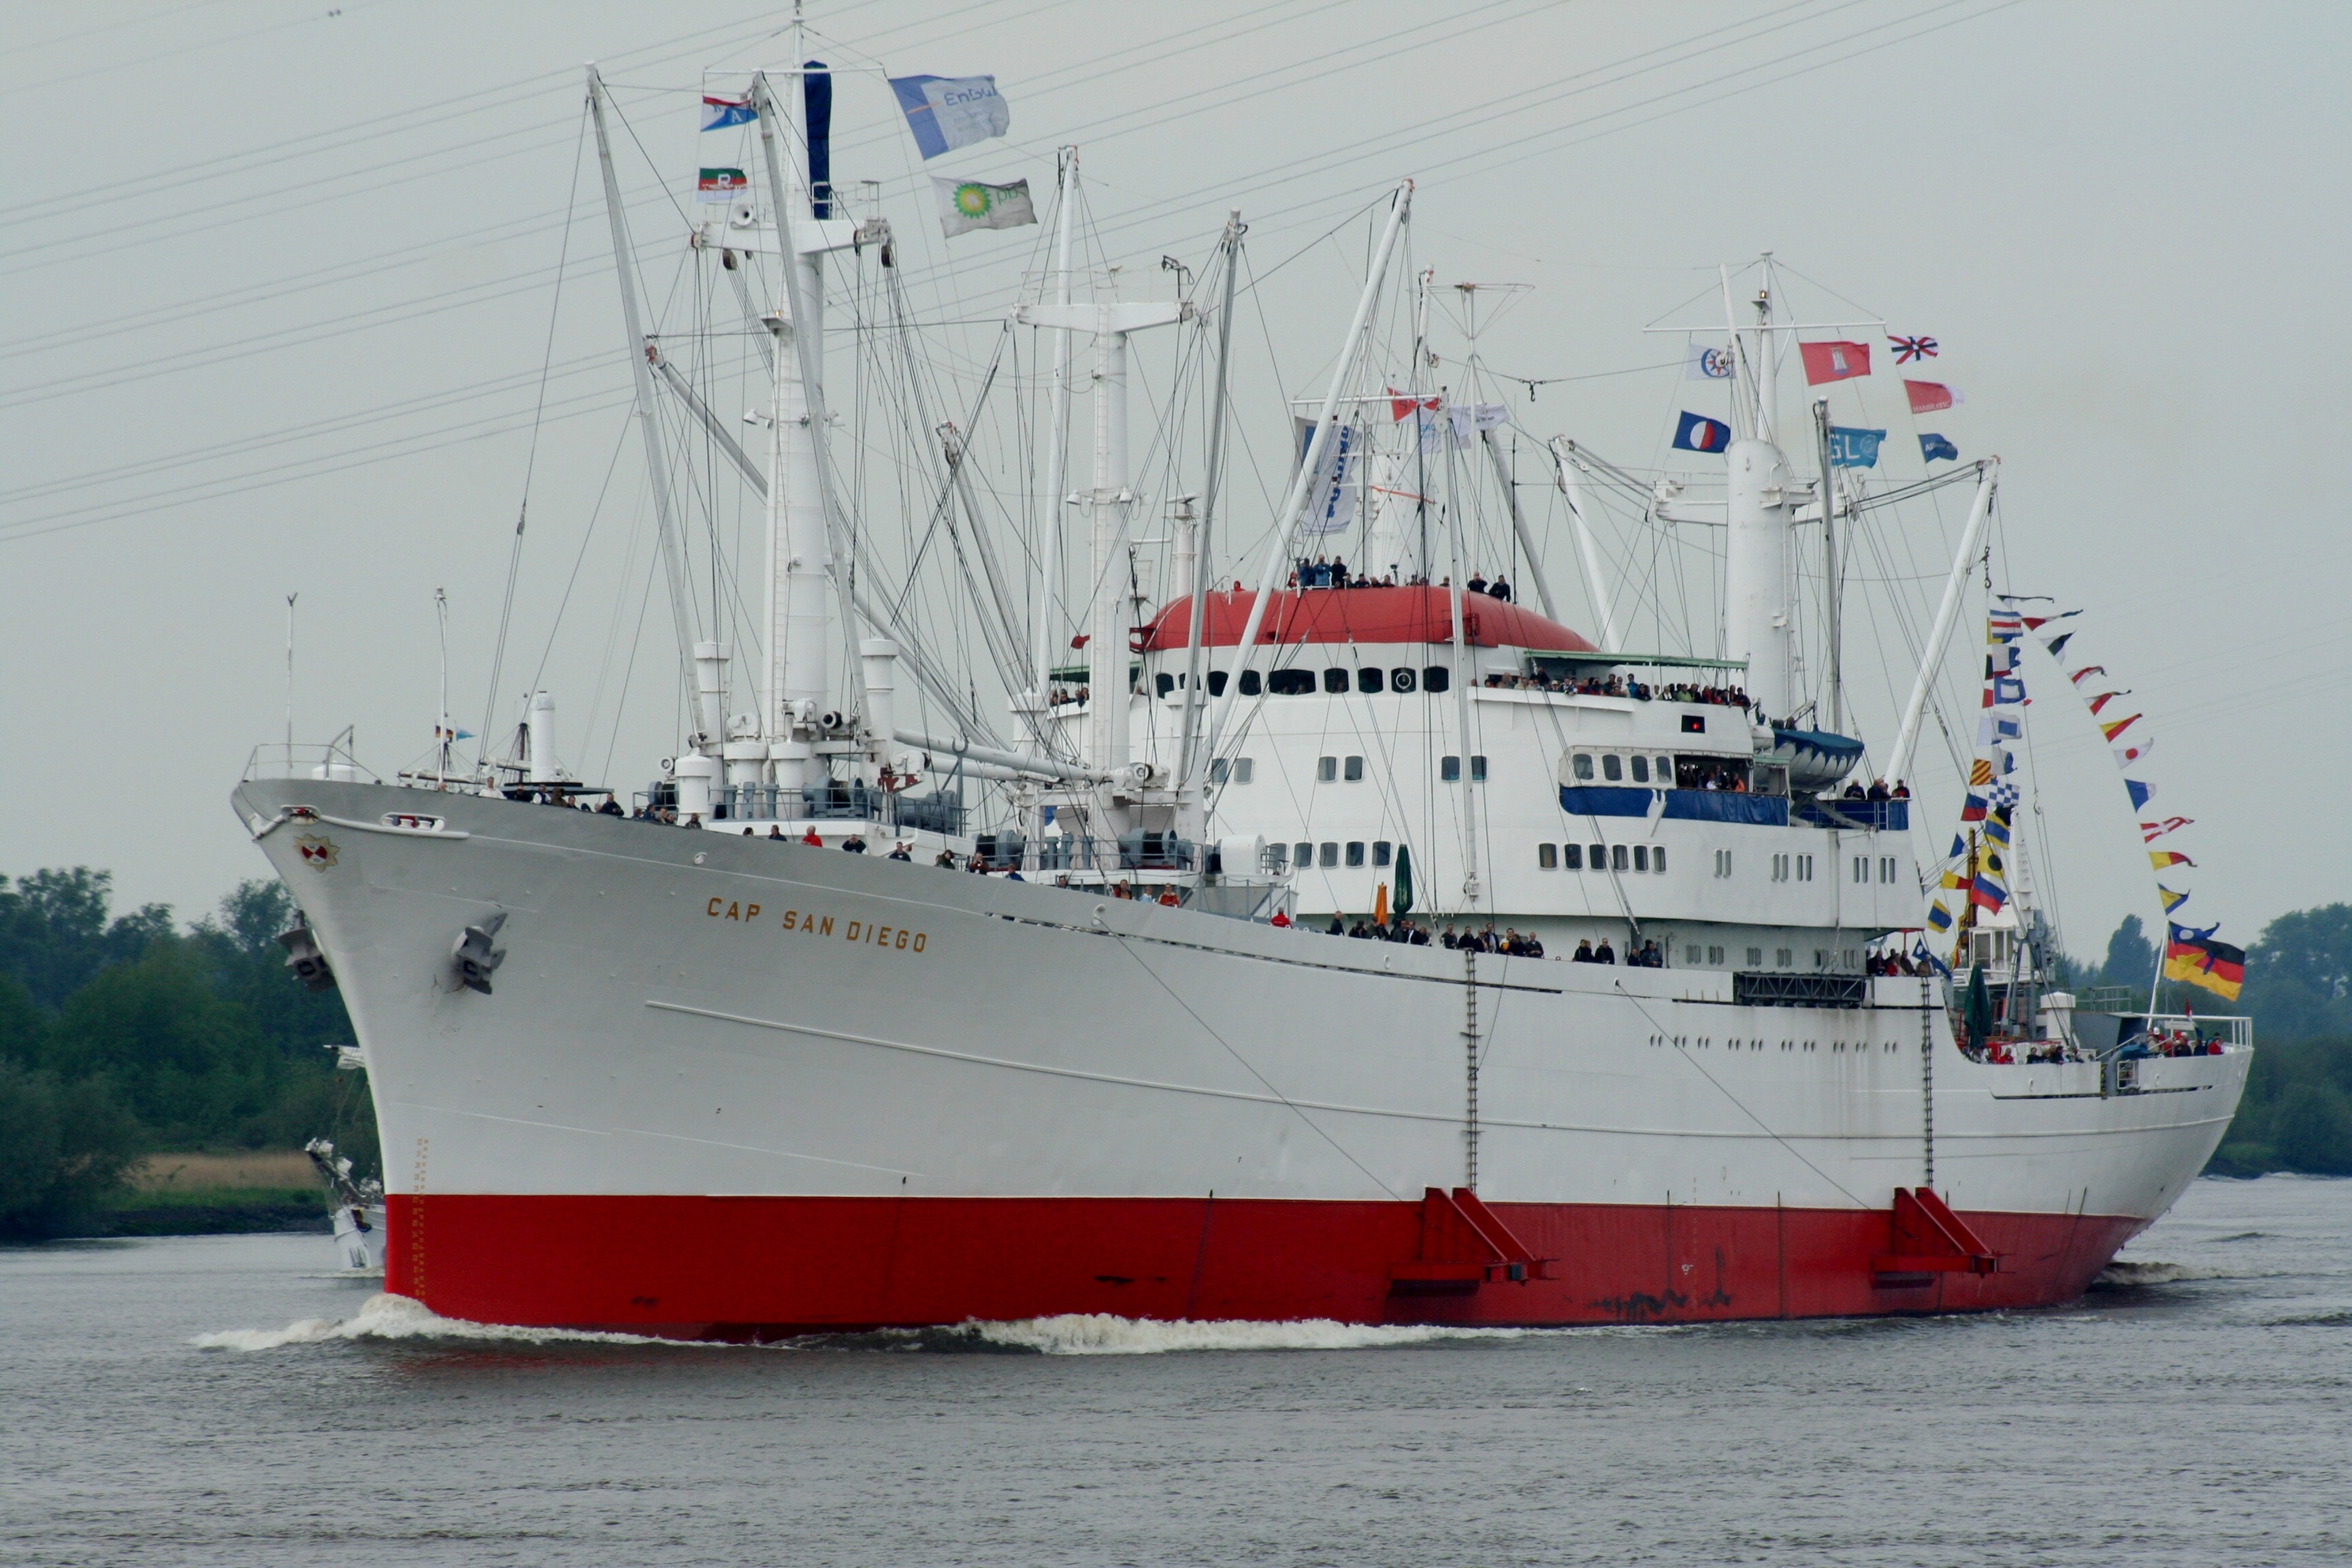
sea, water, ocean, boat, traffic, old, city, river, ship, transport, boot, vehicle, romantic, port, tourism, cargo ship, san, container, cargo, cap, freighter, watercraft, booked, elbe, hamburg, frigate, diego, container ship, fishing vessel, san diego, freight transport, general cargo, postkartenmotiv, maritime transport, tank ship, bulk carrier, fishing trawler, research vessel, anchor handling tug supply vessel, platform supply vessel, reefer ship, roll on roll off, united states coast guard cutter